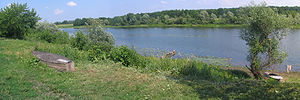
Sejm (flod)
Sejm i Kursk oblast
Sejm er en flod i Belgorod og Kursk oblast i Rusland og i Sumy og Tjernihiv oblast i Ukraine. Sejm er ifølge Den Store Sovjettiske Encyklopædi 748 km lang, med et afvandingsareal på 27.500 km². Den er floden Desnas største biflod.